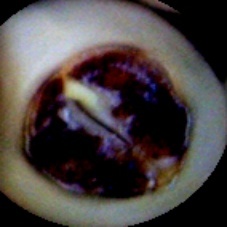
Label: Broken